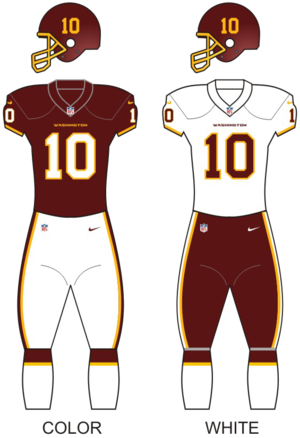
La Washington Football Team est une franchise de la National Football League basée à Washington. Son siège et son centre de formation sont à Redskins Park à Ashburn dans l'État de Virginie.